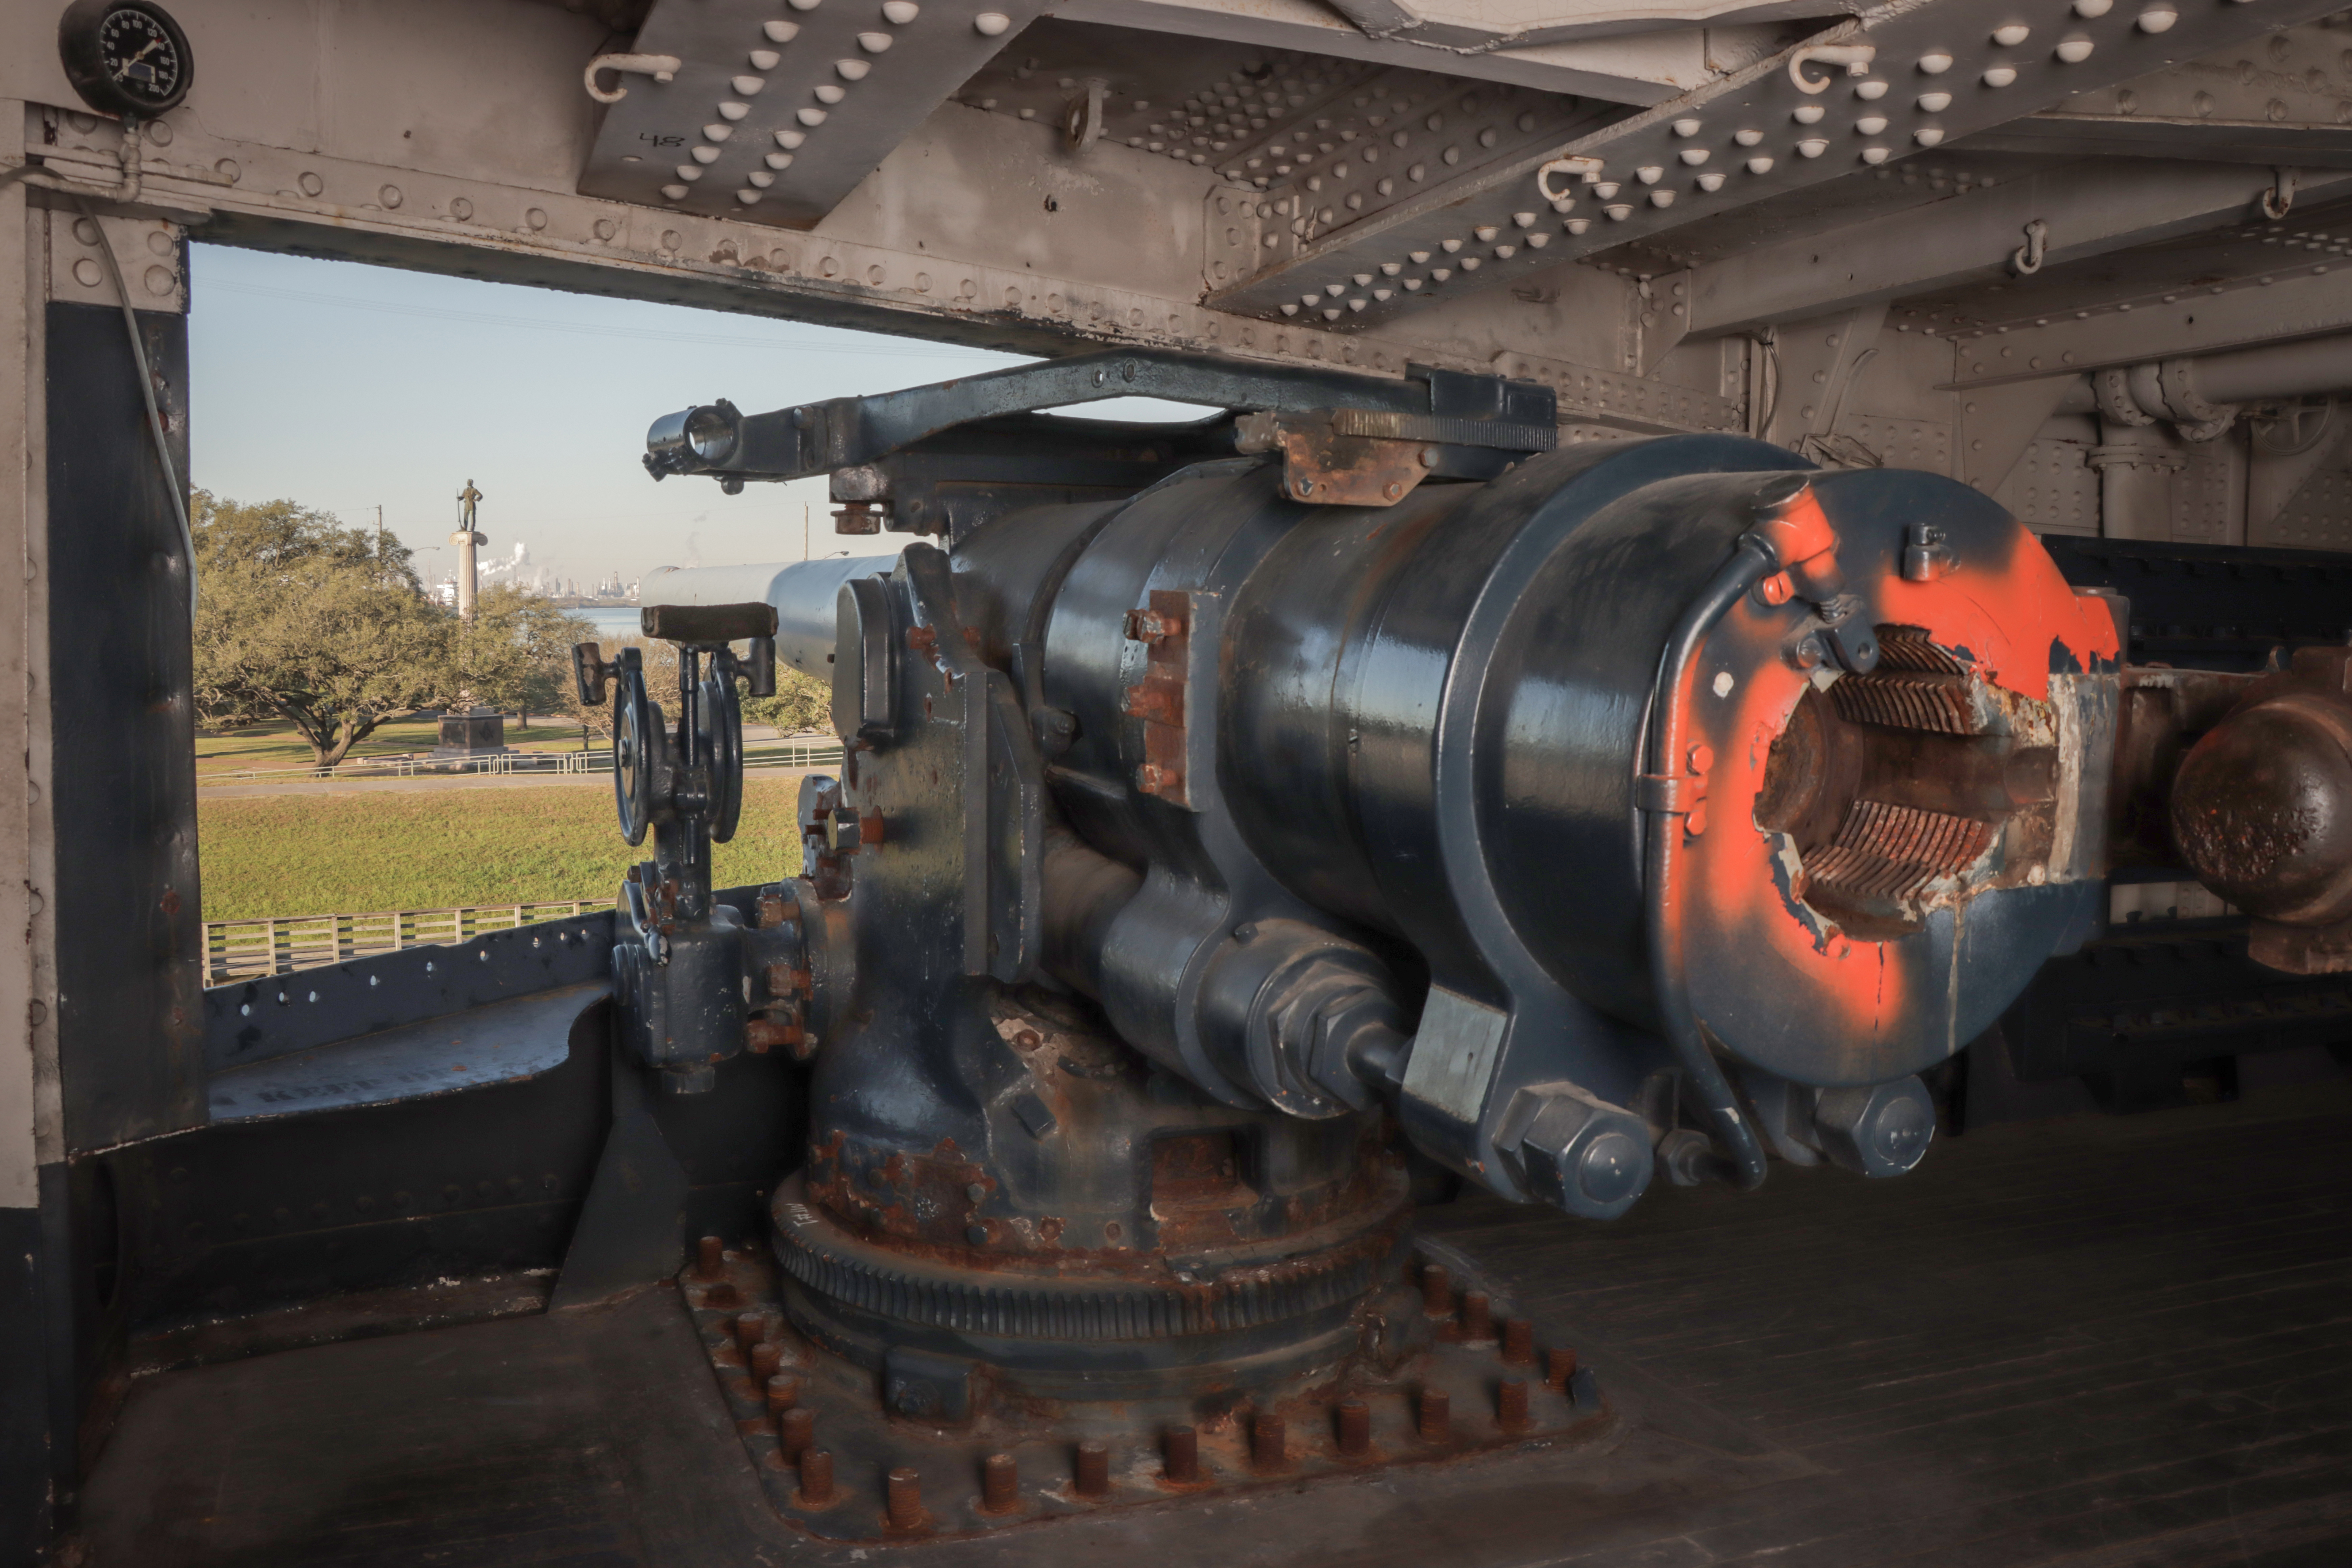
boat, ship, battleship, battleshiptexas, houston, texas, houstonshipchannel, flag, automotive tire, wheel, train, vehicle, sky, motor vehicle, rolling, locomotive, gas, engineering, plant, automotive wheel system, steam engine, auto part, machine, track, tree, railway, metal, rolling stock, aerospace engineering, cylinder, aircraft engine, pipe, airplane, asphalt, industry, transport, steel, automotive engine part